Jacob Riis

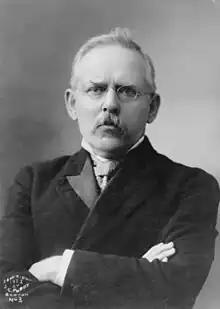
Riis

Riis immigrated to America in 1870, when he was 21 years old, seeking employment as a carpenter. He first traveled in a small boat from Copenhagen to Glasgow, where on May 18 he boarded the steamer "Iowa", traveling in steerage. He carried $40 donated by friends (he had paid $50 for the passage himself); a gold locket with a strand of Elisabeth's hair, presented by her mother; and letters of introduction to the Danish Consul, Mr. Goodall (later president of the American Bank Note Company), a friend of the family since his rescue from a shipwreck at Ribe.